Chauncey W. West

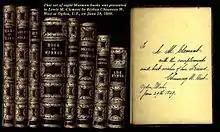
<a href="https%3A//archive.org/stream/bookmormon00smitgoog%23page/n10/mode/2up">1852 British edition

of the Book of Mormon and seven other LDS books presented by C.W. West to L.M. Clement of the CPRR at Ogden in 1869.When he returned to Utah Territory in 1855, West was appointed the presiding bishop of Weber County, Utah Territory and moved to Ogden. In 1856, he was elected to the House of Representatives in the Utah Territorial Legislative Assembly, where he served until 1862 and again from 1864 to 1869. The break in his legislative service was due to being called on another mission, this time to preside over the church in Europe, where many converts during this period were emigrating to Utah.